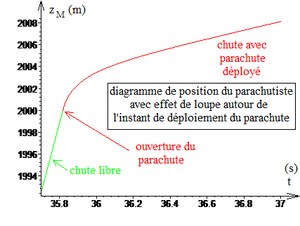
Tracé du diagramme horaire de position d'un parachutiste tombant d'abord en chute libre puis avec parachute déployé avec effet de loupe autour de l'instant d'ouverture du parachute
On considère un point se déplaçant sur une courbe. On repère la position de ce point à un temps, par son abscisse curviligne. En cinématique, le graphe s'appelle diagramme horaire du mouvement.